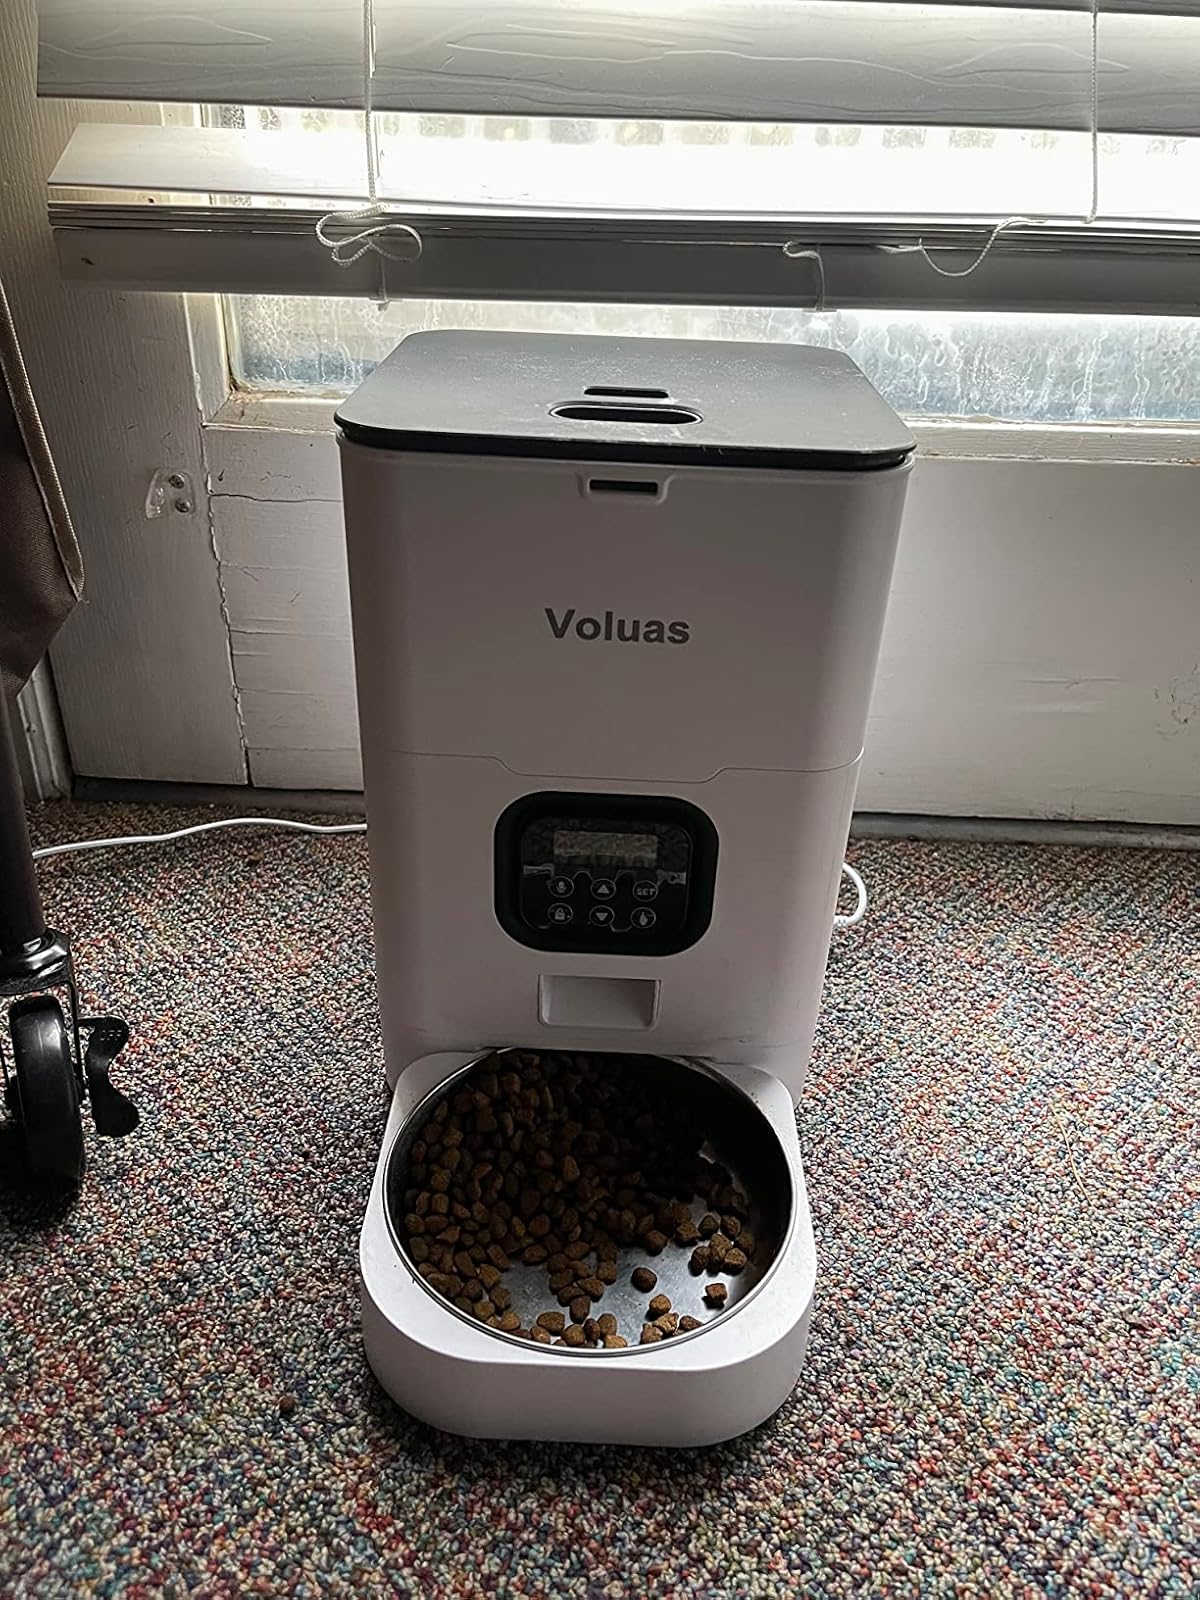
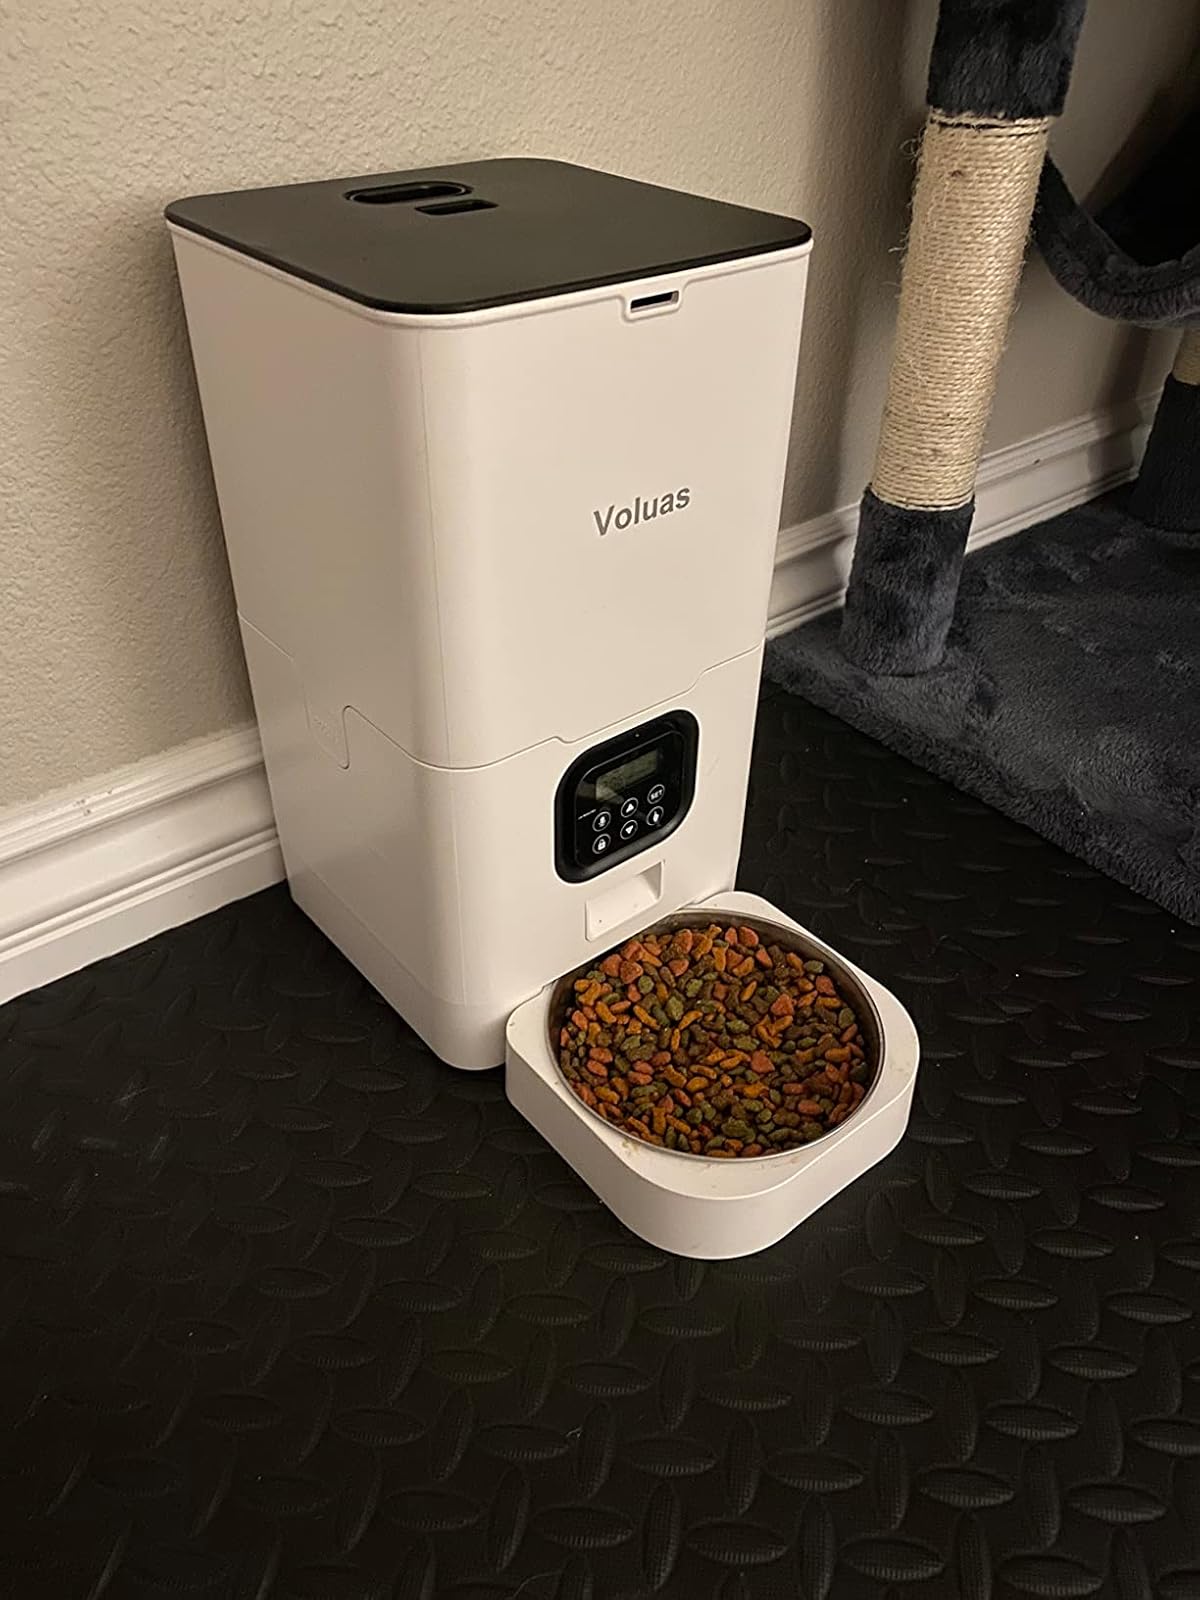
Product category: items_feeder
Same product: yes